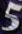
Number: 5